The Loose Nut

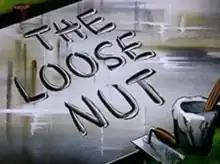

The Loose Nut is a "Walter Lantz Cartune" directed by James Culhane. It was released on December 17, 1945, and features Woody Woodpecker. It was also produced by Walter Lantz Productions and was distributed by Universal Pictures.